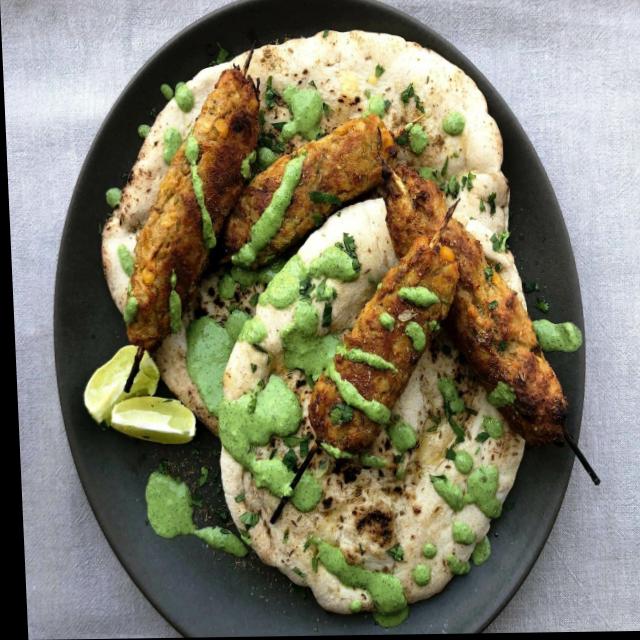
Dish: kebab